Mike Teel

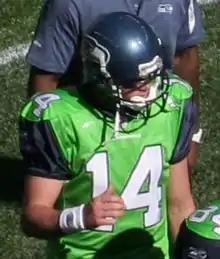
Teel with the Seattle Seahawks in 2009

Mike Teel (born January 6, 1986) is an American former professional football quarterback. He played college football for the Rutgers Scarlet Knights, and was selected by the Seattle Seahawks in the sixth round of the 2009 NFL draft. Teel spent time with the Seahawks, New England Patriots, and Chicago Bears in the span of three years. After serving as the quarterbacks coach for the Kean Cougars of Kean University in 2011, he was the quarterbacks coach for Wagner College in 2012 and departed after one year. In 2014, Teel resumed coaching as a graduate assistant at Rutgers. Teel is formerly the head coach for the Don Bosco Prep Ironmen football team.